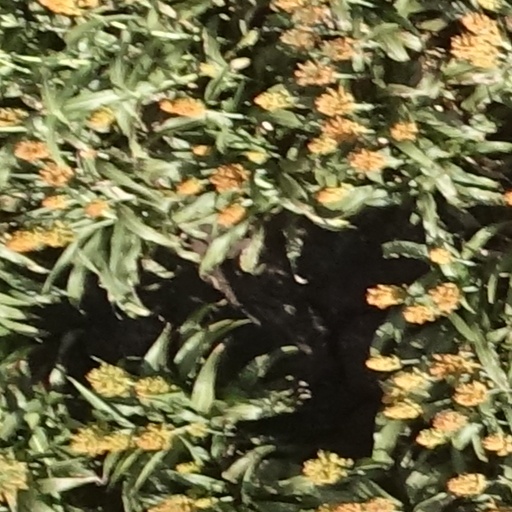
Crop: sorghum